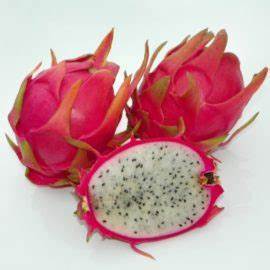
Label: Dragonfruit